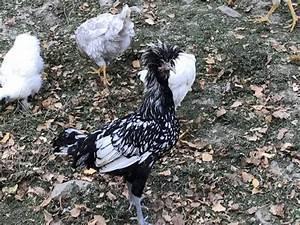
chicken